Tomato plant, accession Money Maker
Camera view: vertical (180 deg); turntable rotation: 150 degrees
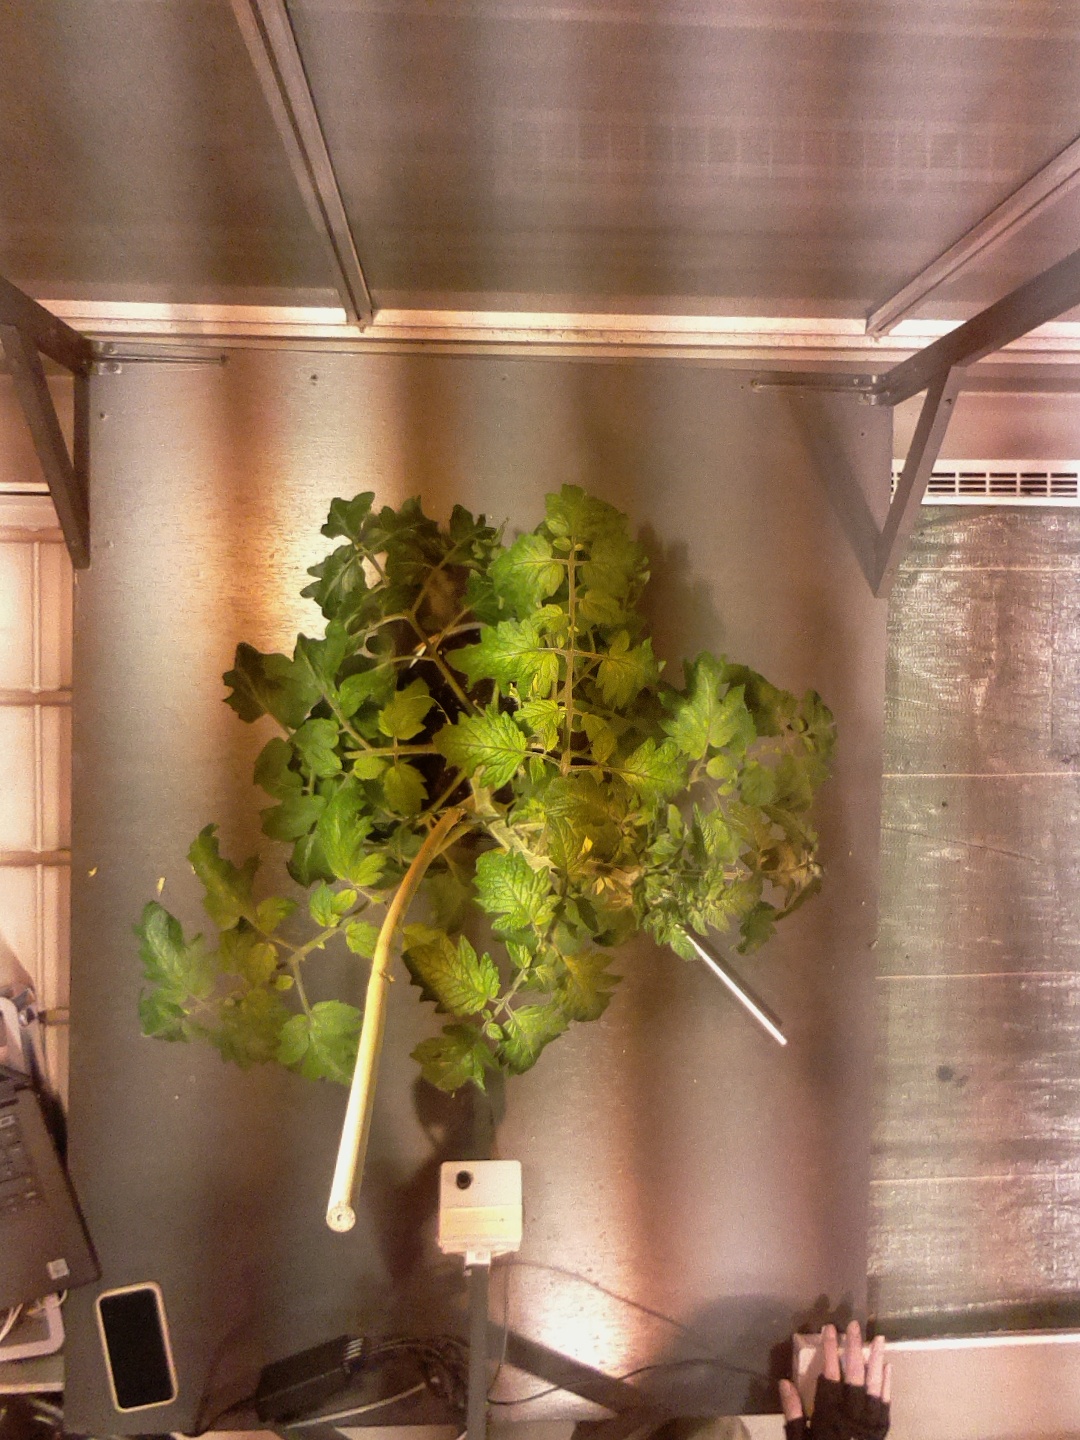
BBCH growth stage 69: End of flowering, 90%-100% of flowers open, more petals falling